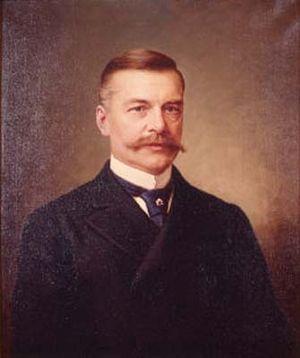
Liste des gouverneurs du Maryland depuis l'indépendance en 1777 jusqu'à la période contemporaine.